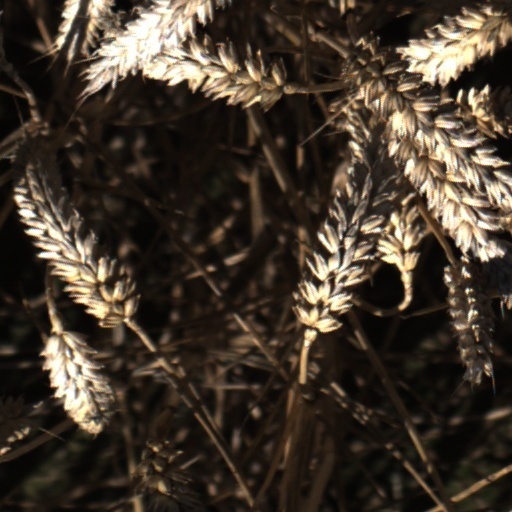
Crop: wheat